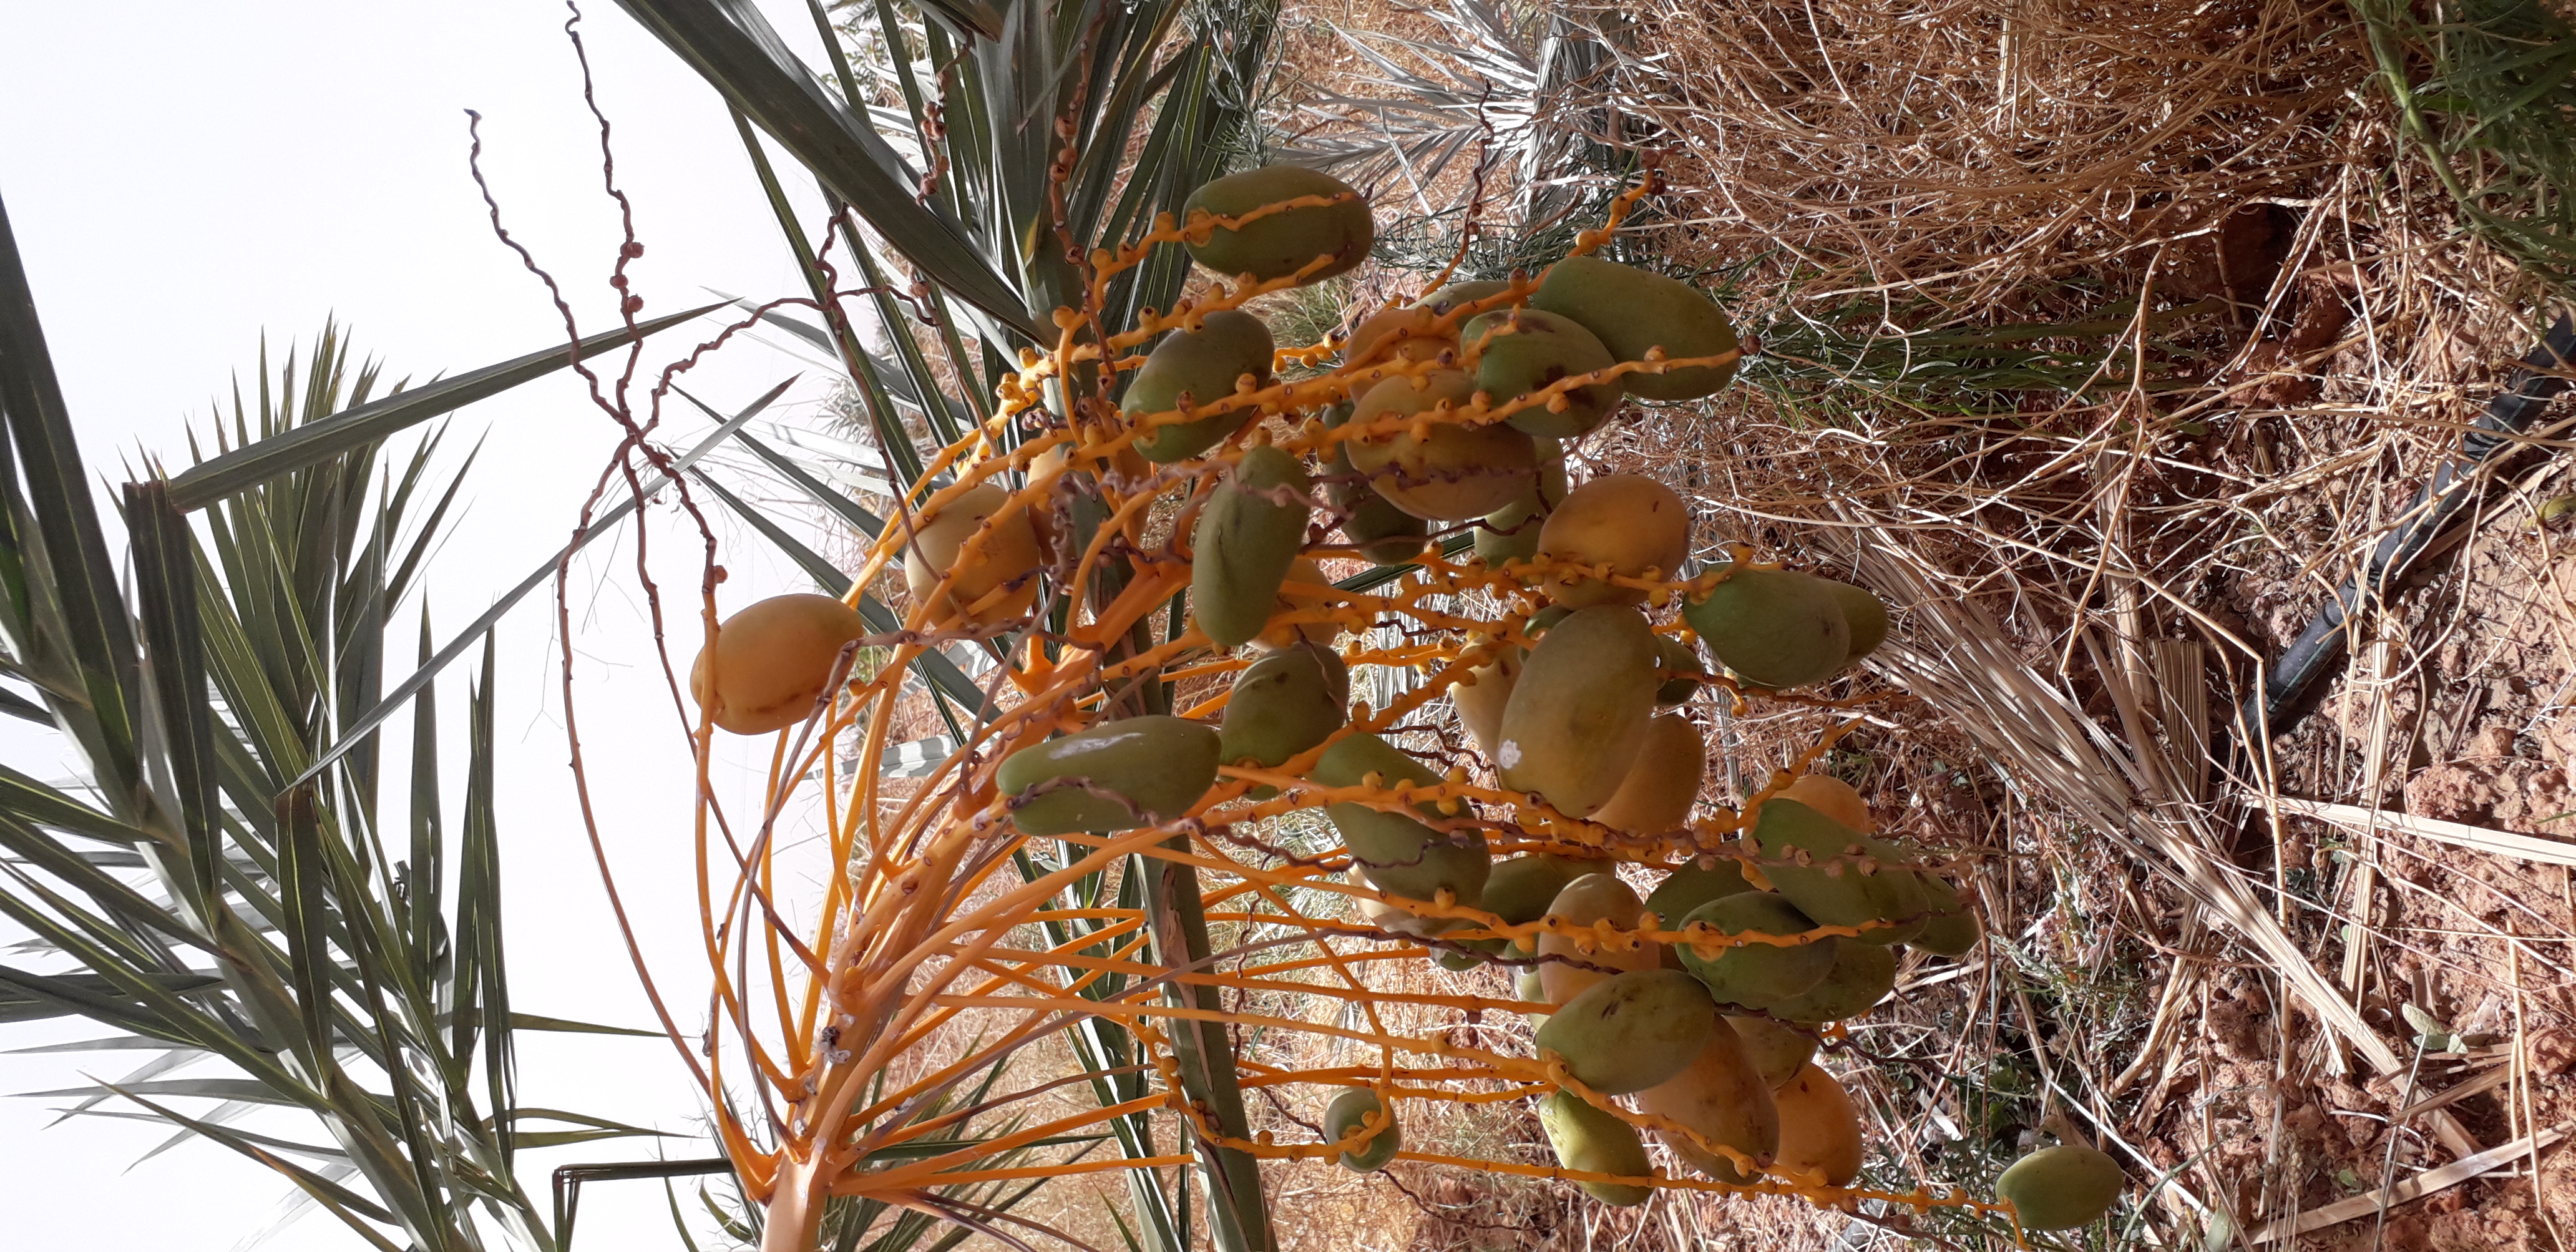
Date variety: Boumajhoul